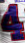
Number: 4